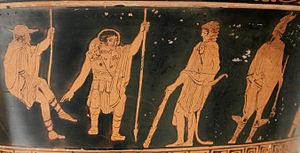
Héraclès, Thésée et Pirithoüs aux Enfers, avec Hermès. Registre supérieur, face A d'un cratère en calice attique à figures rouges.